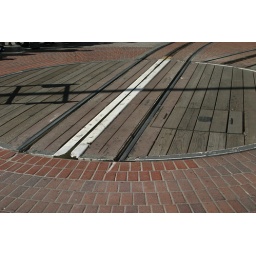
This plate is designed to turn trolley cars in the opposite direction.